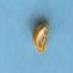
Maize quality: Bad